Professor Layton and the Last Specter

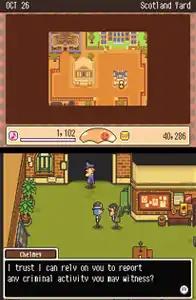
Gameplay from "London Life". Players perform errands for various characters from the "Professor Layton" series.

"Professor Layton's London Life" would later be the basis of another Level-5 title, "Fantasy Life". "London Life" can only be played after completing the Japanese version of the main game "Last Specter", but is accessible from the beginning of the game in North American and Australian versions of the game. The European versions do not include "London Life", because the amount of time it would take to translate the game would otherwise have prevented the game from being released before the end of 2011.